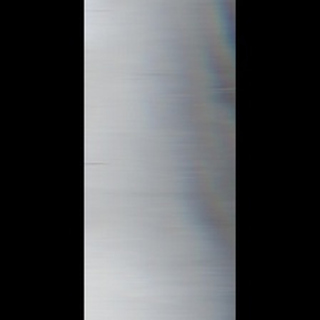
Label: healthy_sugarcane